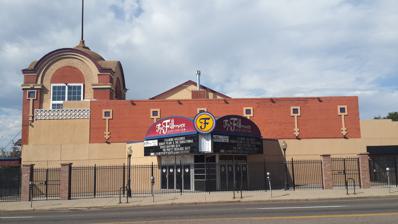
Building: Fillmore Auditorium (Denver)
Country: United States of America
Year built: 1999
Concert venue in Denver, Colorado 39°44′26″N 104°58′37.76″W / 39.74056°N 104.9771556°W / 39.74056; -104.9771556 Fillmore Auditorium Entrance of venue seen from Colfax Avenue (c.2014) Former names Mammoth Roller Skating Rink (1907–11) Mammoth Garden Roller Club (1935–62) Mammoth Gardens (1969–70; 1981–82) The Market (1976) Mammoth Events Center (1986–99) Address 1510 N Clarkson St Denver , CO 80218-1419 Location Capitol Hill Owner Live Nation Capacity 3,900 Construction Opened 1907 Renovated 1968, 1986, 1999 Closed 1917–35; 1970–1976 1976–81; 1982–86 Tenants Rocky Mountain Rollergirls ( WFTDA ) (2009-Present) The Fillmore Auditorium (often known as The Fillmore Denver ) is a concert venue located in the Capitol Hill neighborhood in Denver, Colorado . Since opening in 1907, the venue has hosted numerous functions both private and public. It holds the title of the largest indoor venue for general admission seating in Colorado.  The venue also holds an exclusive dual Minors with Adults Liquor License in Colorado for a private venue; it allows minors and consumers over 21 to stand together, rather than having to be separated by their ages. In 2006, local newspaper Westword awarded the venue the "Best Place to Run into a Hippie turned Yuppie ". The venue also houses an office for the Bill Graham Foundation, a non-profit organization that provides music grants. History In 1907, the venue opened as the Mammoth Roller Skating Rink , becoming a prominent after-school hangout for the nearby East High School . After the roller rink closed in the spring of 1910, the building was occupied by the Fritchle Automobile & Battery Company . During its tenure as a manufacturing plant, the venue produced nearly 500 vehicles, the first being purchased by Titanic survivor Molly Brown . The plant closed in October 1917. The building remained unoccupied for several years until it was purchased by Irving Jacob and became the city's first recreational center. Known as Mammoth Garden Roller Club , the center offered ice skating , hockey , basketball , ice polo , boxing , and wrestling . During this time, it also became the home venue for the Mammoth Garden Dodgers (which was a part of the Colorado Roller Hockey League) and a professional basketball team before the construction of the Denver Coliseum . The venue also served as a temporary wedding hall before and during World War II. It also housed the famed "Skating Vanities" during its 1945–46 season. The venue also hosted the first hockey event broadcast on Armed Forces Radio Services . Every Thursday, games from the venue were broadcast by KLM at Lowry Field . It also hosted the US National Indoor Figure and Speed Championships in 1950, 1952 and 1954. In 1960, the venue hosted its first concert by soul singer James Brown . As business began moving to the Denver Coliseum, the venue closed and became a warehouse for the Colorado Mercantile Company for five years, closing in 1967. The building was purchased in 1968 by concert promoter Stuart Green, who shortened the name to Mammoth Gardens . The venue was converted from an ice rink to a nightclub . His hopes were to compete with Bill Graham and his Fillmore franchise . The venue worked closely with Barry Fey to bring national touring acts to the Denver scene. Although only in business for eight months, the club hosted concerts by the decade's leading artists including Jethro Tull (band) , The Who , The Grateful Dead , Johnny Winter and Joe Cocker . The club closed in October 1970 as a push by city officials to have the venue closed to improve the surrounding neighborhood. The building reopened briefly in 1976 as a farmers' market , known simply as The Market ; however, this only lasted four months. In 1981, the venue was reopened under the "Mammoth Gardens" moniker to host sporting and music events while also servicing as a private meeting room and banquet hall. After 14 months, the doors closed once again due to a dispute among its partners. Four years later, the venue was purchased by Manuel and Magaly Fernandez. After some renovations, the venue became the Mammoth Events Center . During this reinvention, the venue became the main site for Denver's Latin music scene and various other touring acts. During its 12-year run, the venue hosted various concerts, with such names as The Mighty Mighty Bosstones , Beastie Boys , Fishbone , Murphy's Law (band) , Ozzy Osbourne , Cyndi Lauper , Pantera , Slayer , Club Nouveau , DJ Quik , Rick James , Cypress Hill , Siouxsie & the Banshees , Big Audio Dynamite , Jane's Addiction , Fugazi , the Offspring , Sublime , Butthole Surfers , Dream Theater , Blink-182 , Oasis , Coldplay , Green Day and many others. It also hosted various sporting events over the years including the Ultimate Fighting Championship , Pro Wrestling America and World Championship Wrestling . The venue was sold by the Fernandezs in February 1999 to Bill Graham Presents. Later, that entity combined forces with Live Nation , and the venue re-opened as the Fillmore Auditorium . This was met with controversy among the Colorado audience and luminaries, many of whom felt Denver had an ample amount of music venues. The Magness Arena , Ogden Theatre , Paramount Theatre , the Music Hall at LoDo and the Gothic Theatre were already claiming fame to Denver's mid-size concert scene. Due to its many physical changes and uses over the years, some promoters saw the venue as a failure and were not easily persuaded to host a concert at the venue. Promoter Barry Fey, who preferred not to use the venue, stated the unpopular opinion that "hell" had better connotations than "Mammoth". The Fillmore Auditorium sign (July 2022) Despite its challenges, the building was heavily renovated between November 1998 and May 1999, relocating the stage, fixing the acoustics and adding many amenities. The inaugural concert was performed by the Trey Anastasio Band on May 19, 1999. The Fillmore has grown to become a prominent force in Denver's music scene. Since its 1999 opening, the auditorium has hosted concerts by Bob Dylan , Widespread Panic , NOFX , Morrissey , Foo Fighters , Bad Religion , Umphrey's McGee , Sound Tribe Sector 9 , Marilyn Manson , Joss Stone , Nelly Furtado , James Blunt , Owl City , Armin van Buuren , Erykah Badu , Paramore , Ghost , AJR , Panic! At The Disco as well as Five Iron Frenzy 's final performance. Since then the venue has hosted over 1,900 acts including a visit by President Barack Obama and all together attended by 2,700,000 patrons. The Fillmore annually ranks as one of America's top 10 grossing and attended clubs in both Billboard and Pollstar magazines. In 2017 the Fillmore began an ambitious remodel, the first of its scope in over a decade. Some of the updates included increasing the size of the artist backstage, green rooms, showers, furniture, TVs, and adding a full service kitchen that serves artists and crew nightly.  Another big upgrade has been the addition of over 50 men's and women's bathrooms.  The changes have come with glowing reviews from the Denver Post , Billboard , Pollstar and more. References